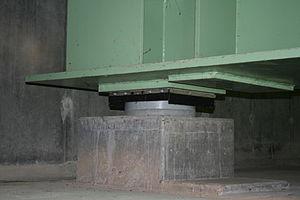
Un appareil d'appui de pont est un élément de l’ouvrage placé entre le tablier et les appuis, dont le rôle est de transmettre les actions verticales dues à la charge permanente et aux charges d'exploitation, routières ou ferroviaires, et de permettre des mouvements de rotation ou de translation.
Un bossage d’appui, usuellement appelé bossage, est une partie saillante d’une pile ou d’un tablier de pont sur laquelle vient s’appuyer l’appareil d'appui. Sa fonction est d’offrir une surface parfaitement horizontale et la bonne altimétrie à l’appareil pour qu’il puisse fonctionner normalement.